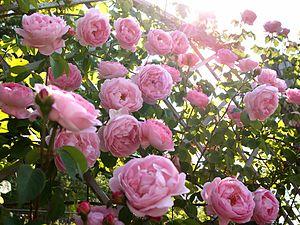
'Constance Spry' est le premier cultivar de rosier créé par David Austin en 1961. Développé à une époque où les hybrides de thé étaient les plus fréquents sur le marché, ce cultivar a suscité l'enthousiasme des jardiniers qui se tournent vers les variétés de roses à l'ancienne. Cette rose doit son nom à la fleuriste anglaise Constance Spry.